Hocus-pocus

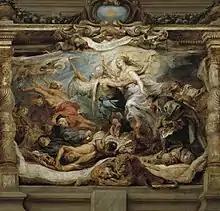
Painting titled "Hoc est corpus", for a set of tapestries celebrating the Eucharist, by Peter Paul Rubens, circa 1625

One theory is that the term is a corruption of "hax pax max Deus adimax", a pseudo-Latin phrase used in the early 17th century as a magical formula by conjurors.